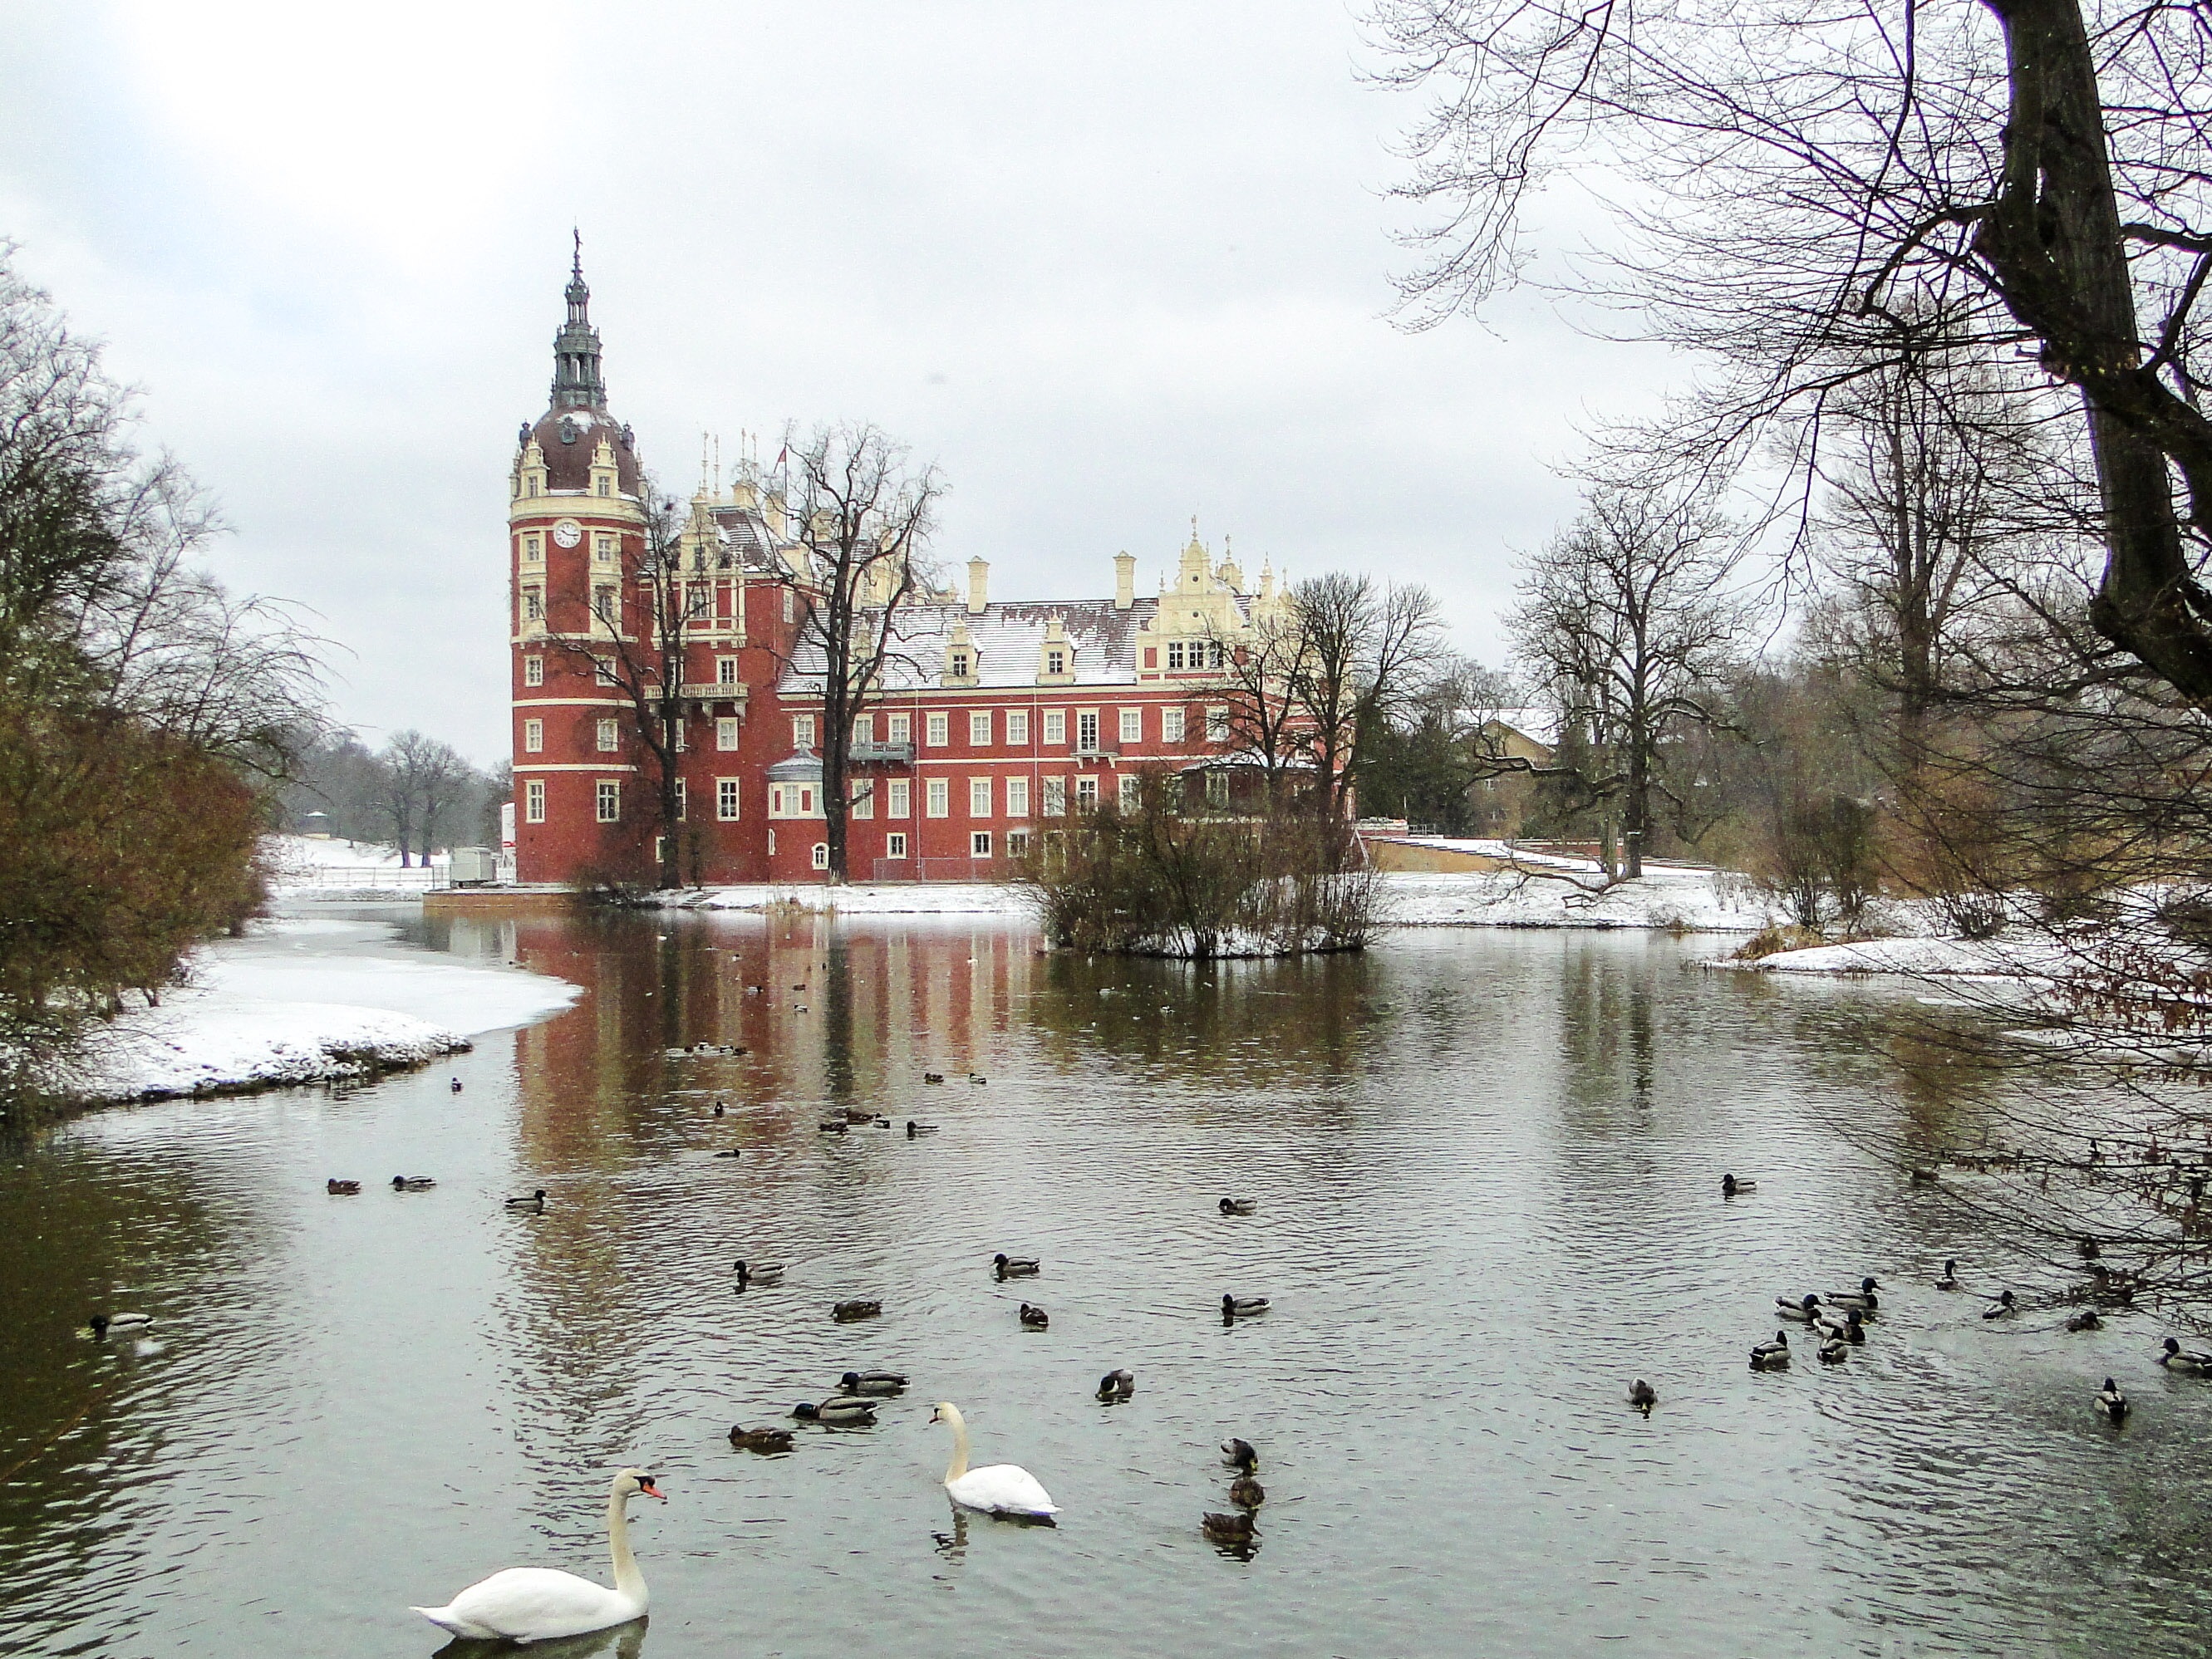
water, snow, winter, architecture, river, canal, pond, reflection, park, castle, season, waterway, places of interest, bad muskau, new castle